Babe Ruth

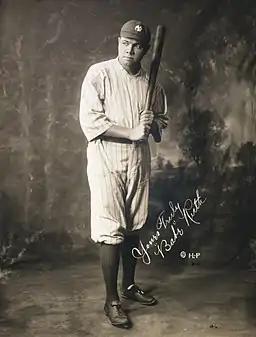
Ruth in 1920

George Herman "Babe" Ruth (February 6, 1895 – August 16, 1948) was an American professional baseball player whose career in Major League Baseball (MLB) spanned 22 seasons, from 1914 through 1935. Nicknamed "the Bambino" and "the Sultan of Swat", he began his MLB career as a star left-handed pitcher for the Boston Red Sox, but achieved his greatest fame as a slugging outfielder for the New York Yankees. Ruth is regarded as one of the greatest sports heroes in American culture and is considered by many to be the greatest baseball player of all time. In 1936, Ruth was elected to the Baseball Hall of Fame as one of its "first five" inaugural members.